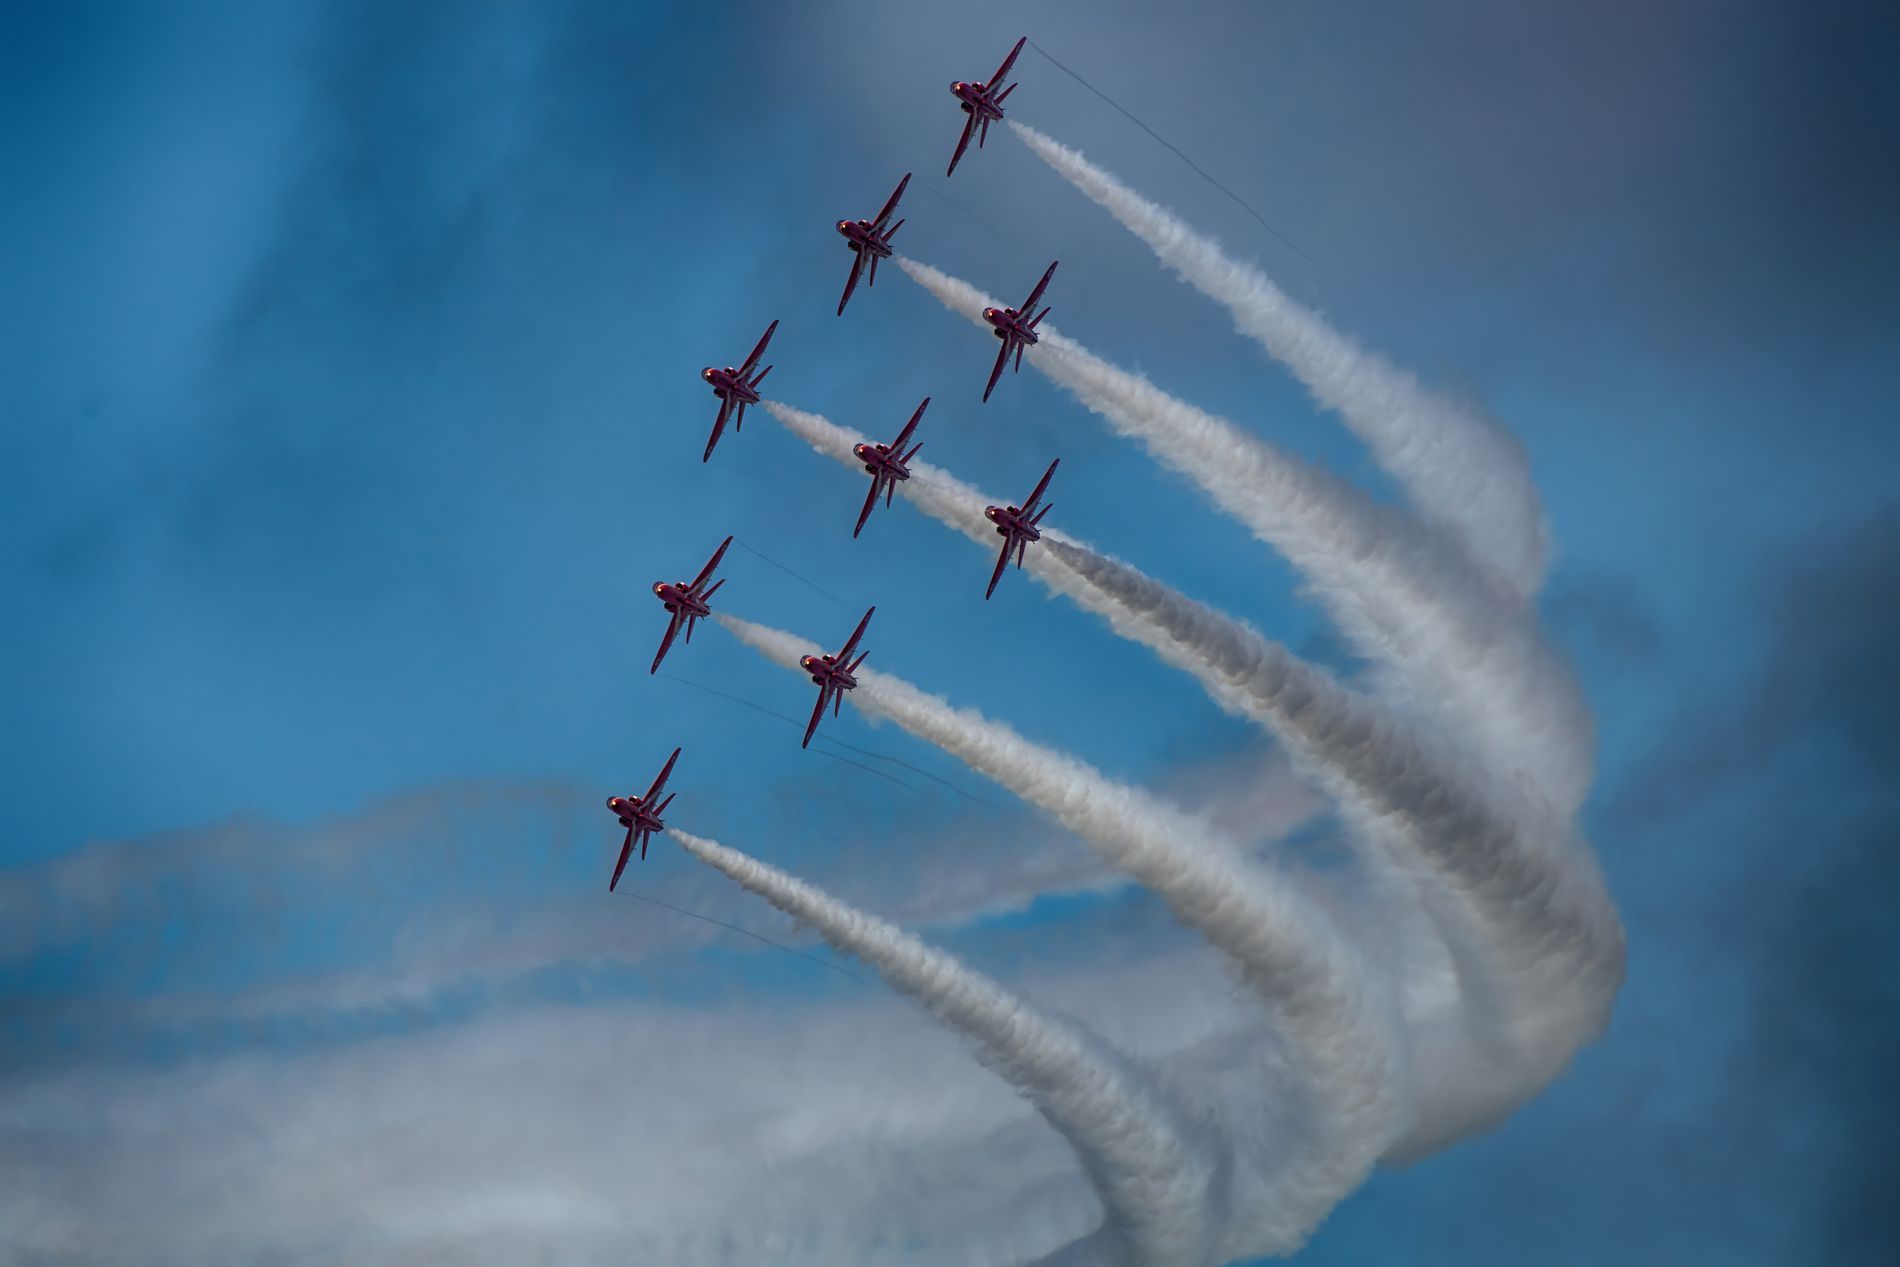
Aircrafts Military Show
this shot features an aircrafts show, this type of shows usually happens in the military every other year, there're nine aircrafts moving parallel to each other.
this dynamic shot was taken from the ground level tilted upward towards the sky focusing on the aircrafts show, the aircrafts are aligned perfectly to each other, each aircraft is extracting it's own smoke, the mood is intense while the color palette is cool.
Labels: Animal, Bird, Flying, Aircraft, Airplane, Transportation, Vehicle, Smoke, Flight, Jet, Warplane, Sky
Camera: NIKON CORPORATION NIKON D850
Lens: 200.0-500.0 mm f/5.6, AF-S Nikkor 200-500mm f/5.6E ED VR
Aperture: F7.1
Exposure: 1/4000 sec
ISO: 400
Focal length: 500.0 mm